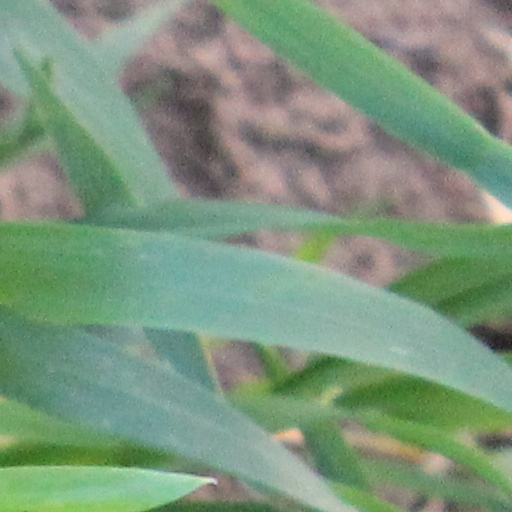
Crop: wheat